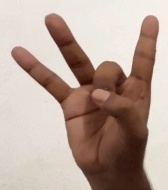
ASL sign: 8